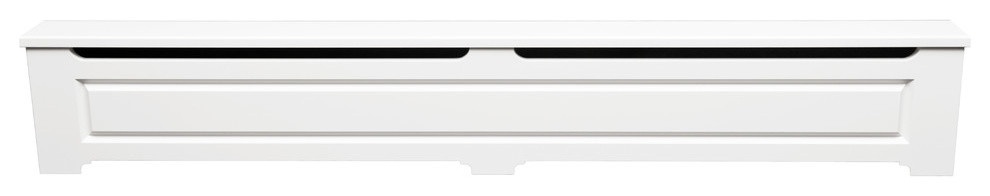
Wood Baseboard Heater Cover, 5'' Length, Craftsman, Open Endcaps
Finally a wood baseboard cover solution that looks great, installs in minutes, and doesn''t require any expensive custom carpentry or hired help. This craftsman style baseboard cover has a recessed center panel and is defined by its clean lines and simple practicality that is popular in custom cabinetry. Our quality handcrafted wood baseboard covers easily transform your existing hot water baseboard heaters from old and rusty to elegant and stylish. Installation takes mere minutes using only a standard screwdriver. Each cover kit uses 3/4\" thick, moisture resistant, furniture grade MDF (commonly used in cabinetry and baseboard applications), chosen for its consistent strength and stability. Panels are finished in a White satin finish to seal and prevent warping. Not feeling the white finish? Let your inner Van Gogh run wild! Our wood baseboard covers can easily be painted with any custom color of your choosing using a roller or spray paint application for a custom look. With a simple light sanding these baseboard covers will be ready to paint any color you desire. SPECIFICATIONS Each kit contains one front panel, one top panel, 2 end caps, wall mounting brackets and all screws/fasteners required for assembly and installation--all you need is a standard screwdriver. Easily fits over your original baseboard heater - just remove the existing front panel and end caps High quality MDF with a satin white finish DIY installation, no custom carpentry or hired help Available in lengths from 3ft - 6ft End Caps are included, and come in 3 different styles depending on your particular needs Some assembly required Made in Canada **Not intended for use over electric baseboard heaters END CAPS End Caps are included, and come in 3 different styles depending on your particular needs: Closed End Cap: The most common End Cap solution and work for most applications where the copper pipe bends down into the floor or the wall behind the heater. Notched End Cap:The notched End Cap comes with a pre-notched cutout to accommodate your existing baseboard trim for a perfect fit. Open End Cap: Used on the rare occasion when the copper pipe continues on straight without bending--the open space at the side of the End Cap allows the copper pipe to exit. PRODUCT DIMENSIONS Inside Depth (in.):3.5 Overall Depth (in.): 4.25* Inside Height (in.):9.25 Overall Height (in.):10 Inside Width (in.):62 Overall Width (in.):63.5 *Does NOT include overhang which adds 1/2\" overall
Brand: Vent and Cover
Category: Home & Garden > Household Appliance Accessories > Heating Radiator Accessories > Heating Radiator Reflectors